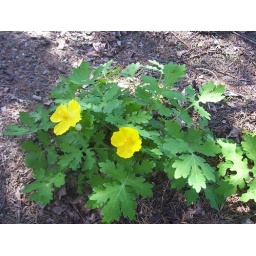
These yellow flowers spread easily and will clump around the garden.